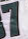
Number: 7